Trakai Island Castle

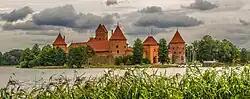
View from Lake Galvė shore

Trakai Island Castle is an island castle located in Trakai, Lithuania, on an island in Lake Galvė. The construction of the stone castle was begun in the 14th century by Kęstutis, and around 1409 major works were completed by his son Vytautas the Great, who died in this castle in 1430. Trakai was one of the main centers of the Grand Duchy of Lithuania and the castle held great strategic importance. The castle was rebuilt in the 1950s–1960s by Lithuanian initiative, although it had received resistance from Soviet authorities. The Trakai History Museum was established after the reconstruction.